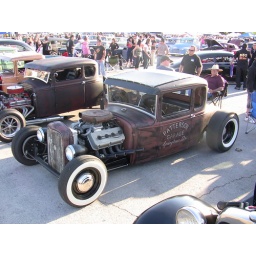
Rockabilly car show 2009. Cool ratrods, hotrods, motorcycles and hipsters. Photos by Rever Clothing.